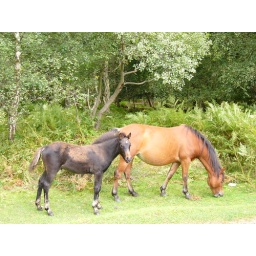
One horse and a pony in the new forest.